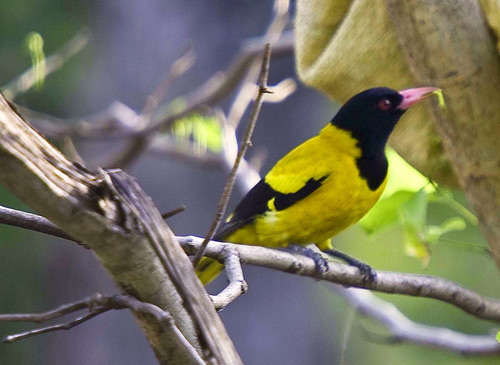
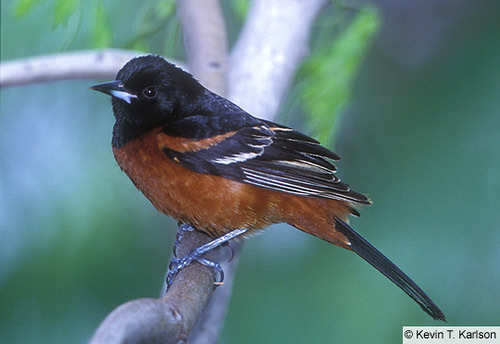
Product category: misc
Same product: yes